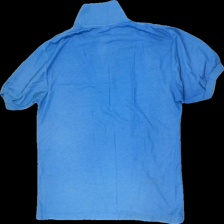
View: back
Type: T-shirt
Category: Men
Brand: Missing
Colors: Blue
Material: 80% polyester, 20% cotton
Cut: V-collar
Size: M
Season: All
Stains: Major
Smell: Minor
Holes: Minor
Price range: <50
Recommended usage: Export